No Surrender (2023)

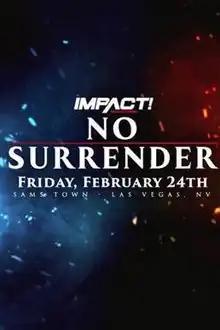
Promotional poster

The 2023 No Surrender was a professional wrestling event produced by Impact Wrestling. It took place on February 24, 2023, at Sam's Town Live in Sunrise Manor, Nevada, and aired on Impact Plus and YouTube. It was the 15th event under the No Surrender chronology. The event also featured wrestlers from partner promotion New Japan Pro-Wrestling (NJPW).